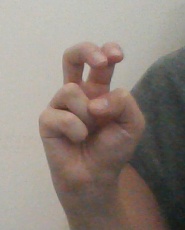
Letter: toot